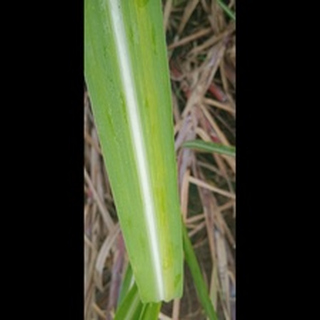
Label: sugarcane_yellow_leaf_disease